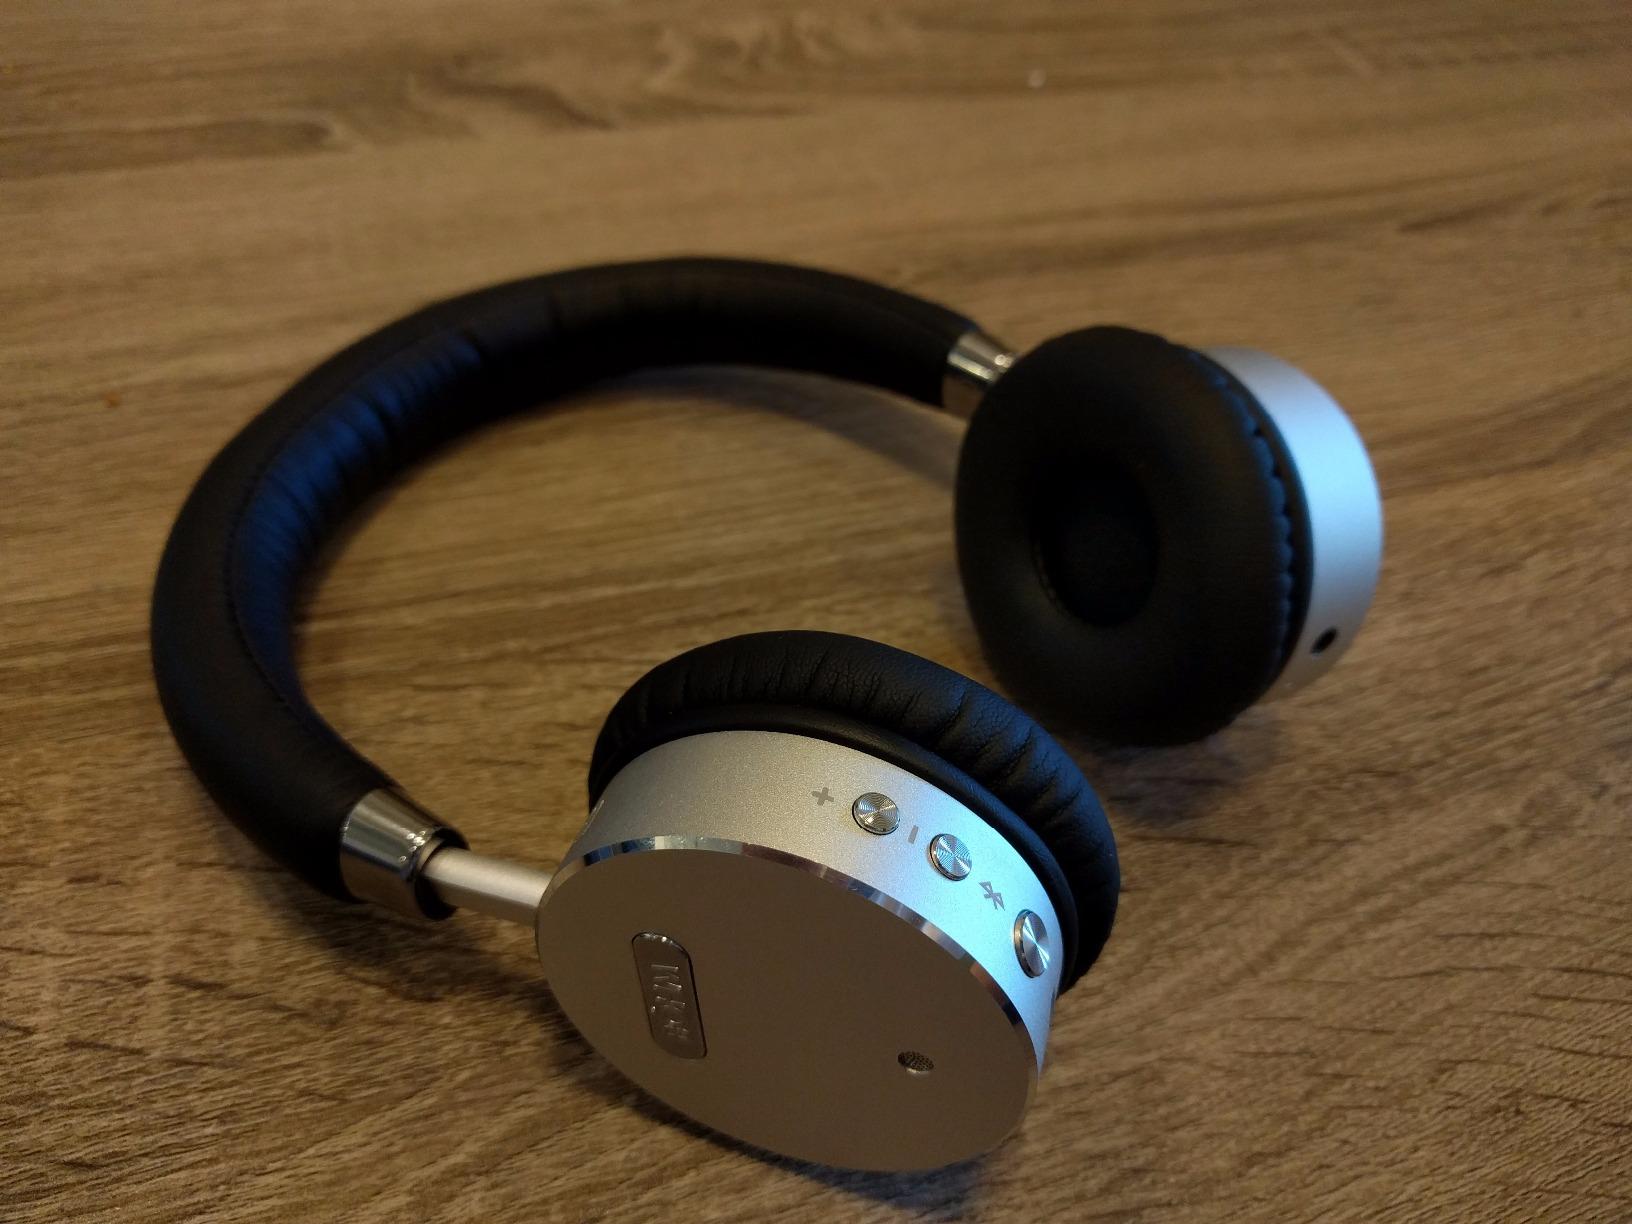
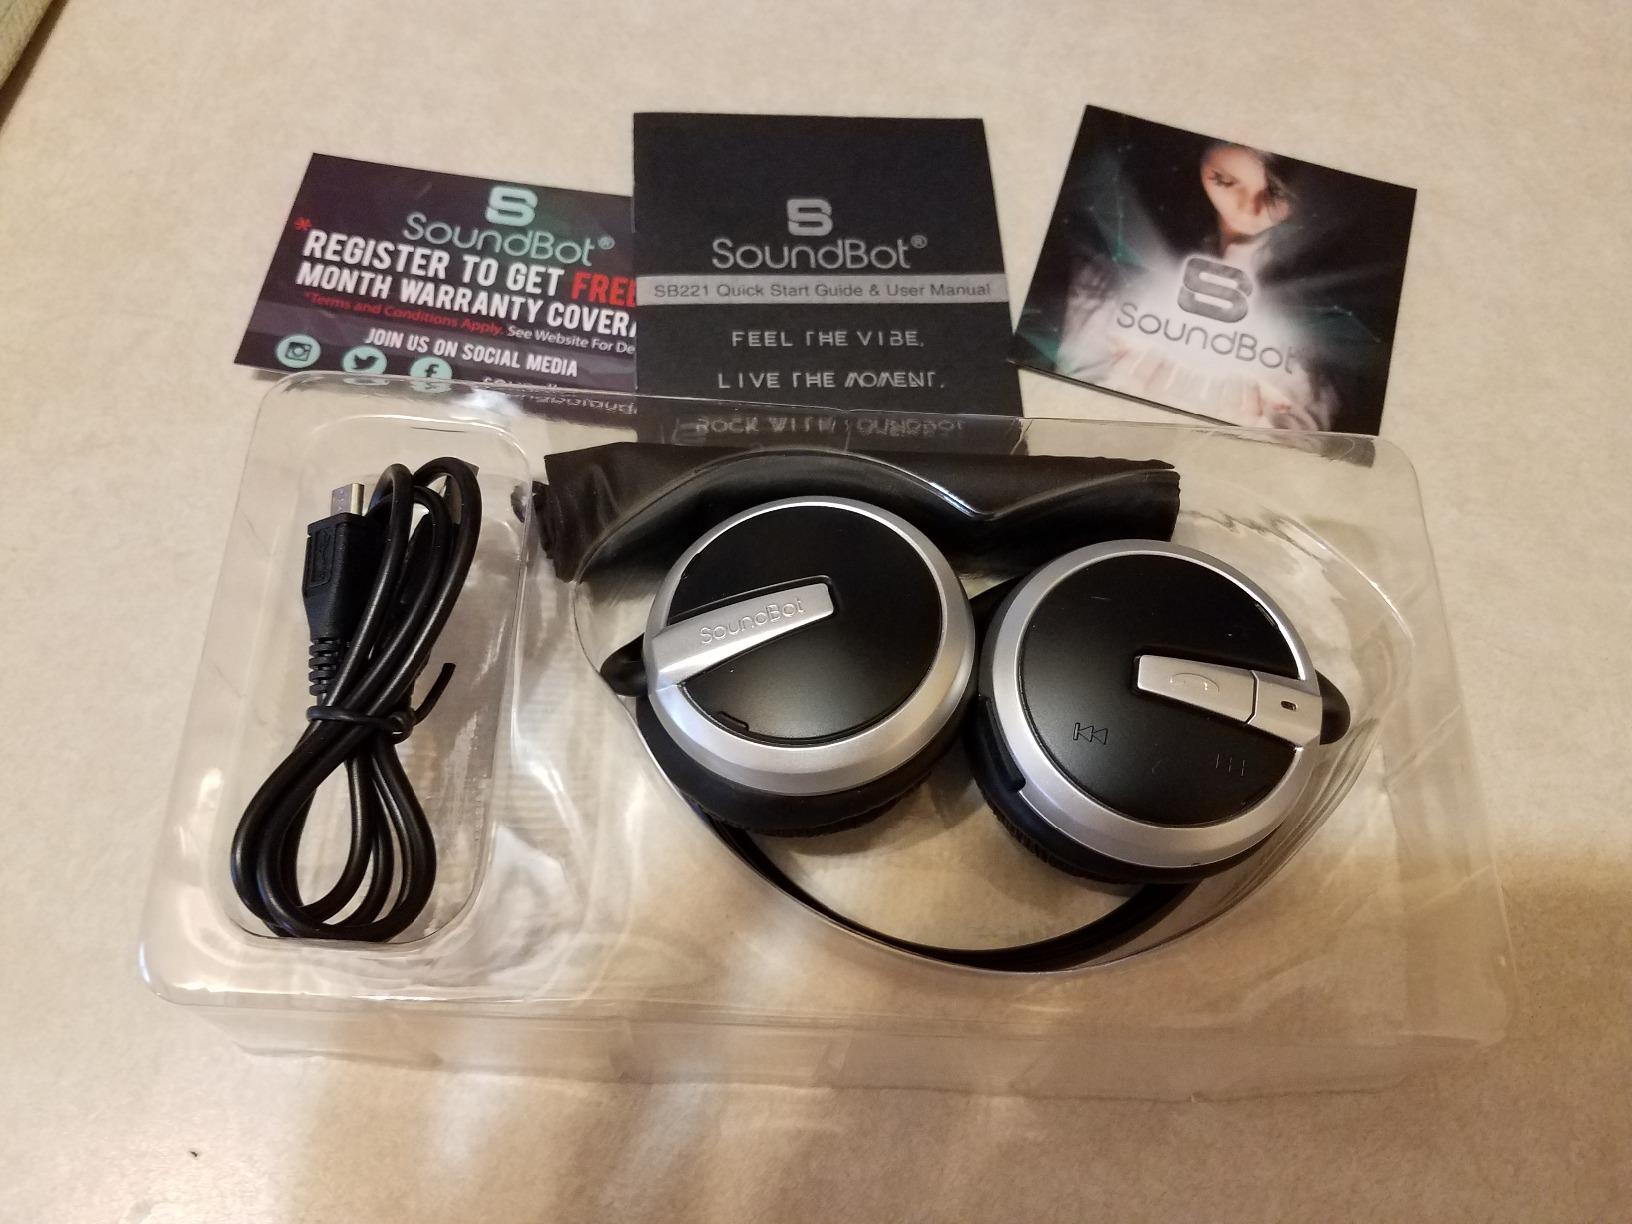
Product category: headphones
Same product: no